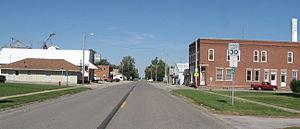
Olds est une ville du comté de Henry, en Iowa, aux États-Unis. Elle est incorporée le 12 décembre 1900.